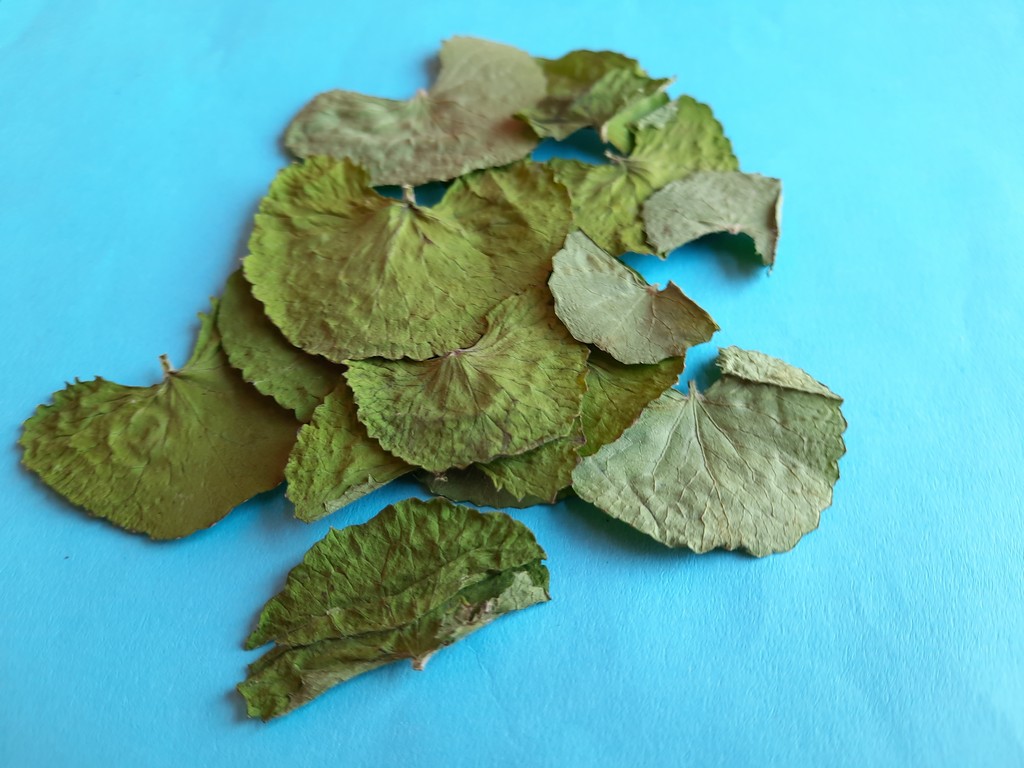
Label: Dried